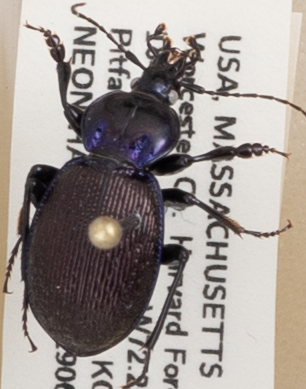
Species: Sphaeroderus stenostomus lecontei
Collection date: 2019-06-18
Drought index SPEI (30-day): -0.116
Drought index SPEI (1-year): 2.09
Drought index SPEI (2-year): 2.09